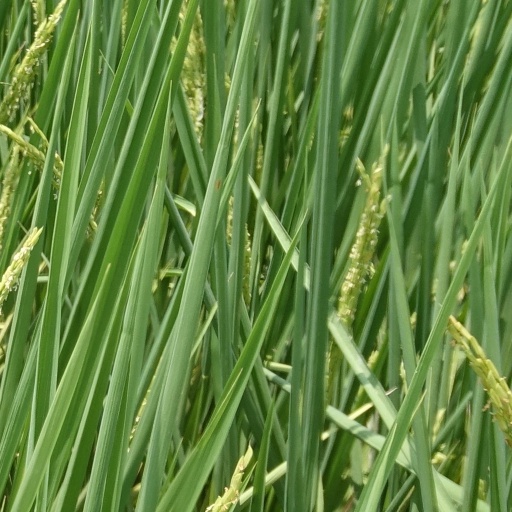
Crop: rice